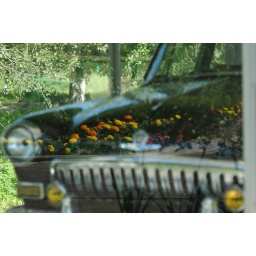
A car of the first person in the cosmos, Y.Gagarin.